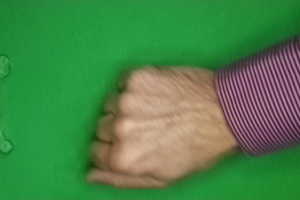
Label: rock